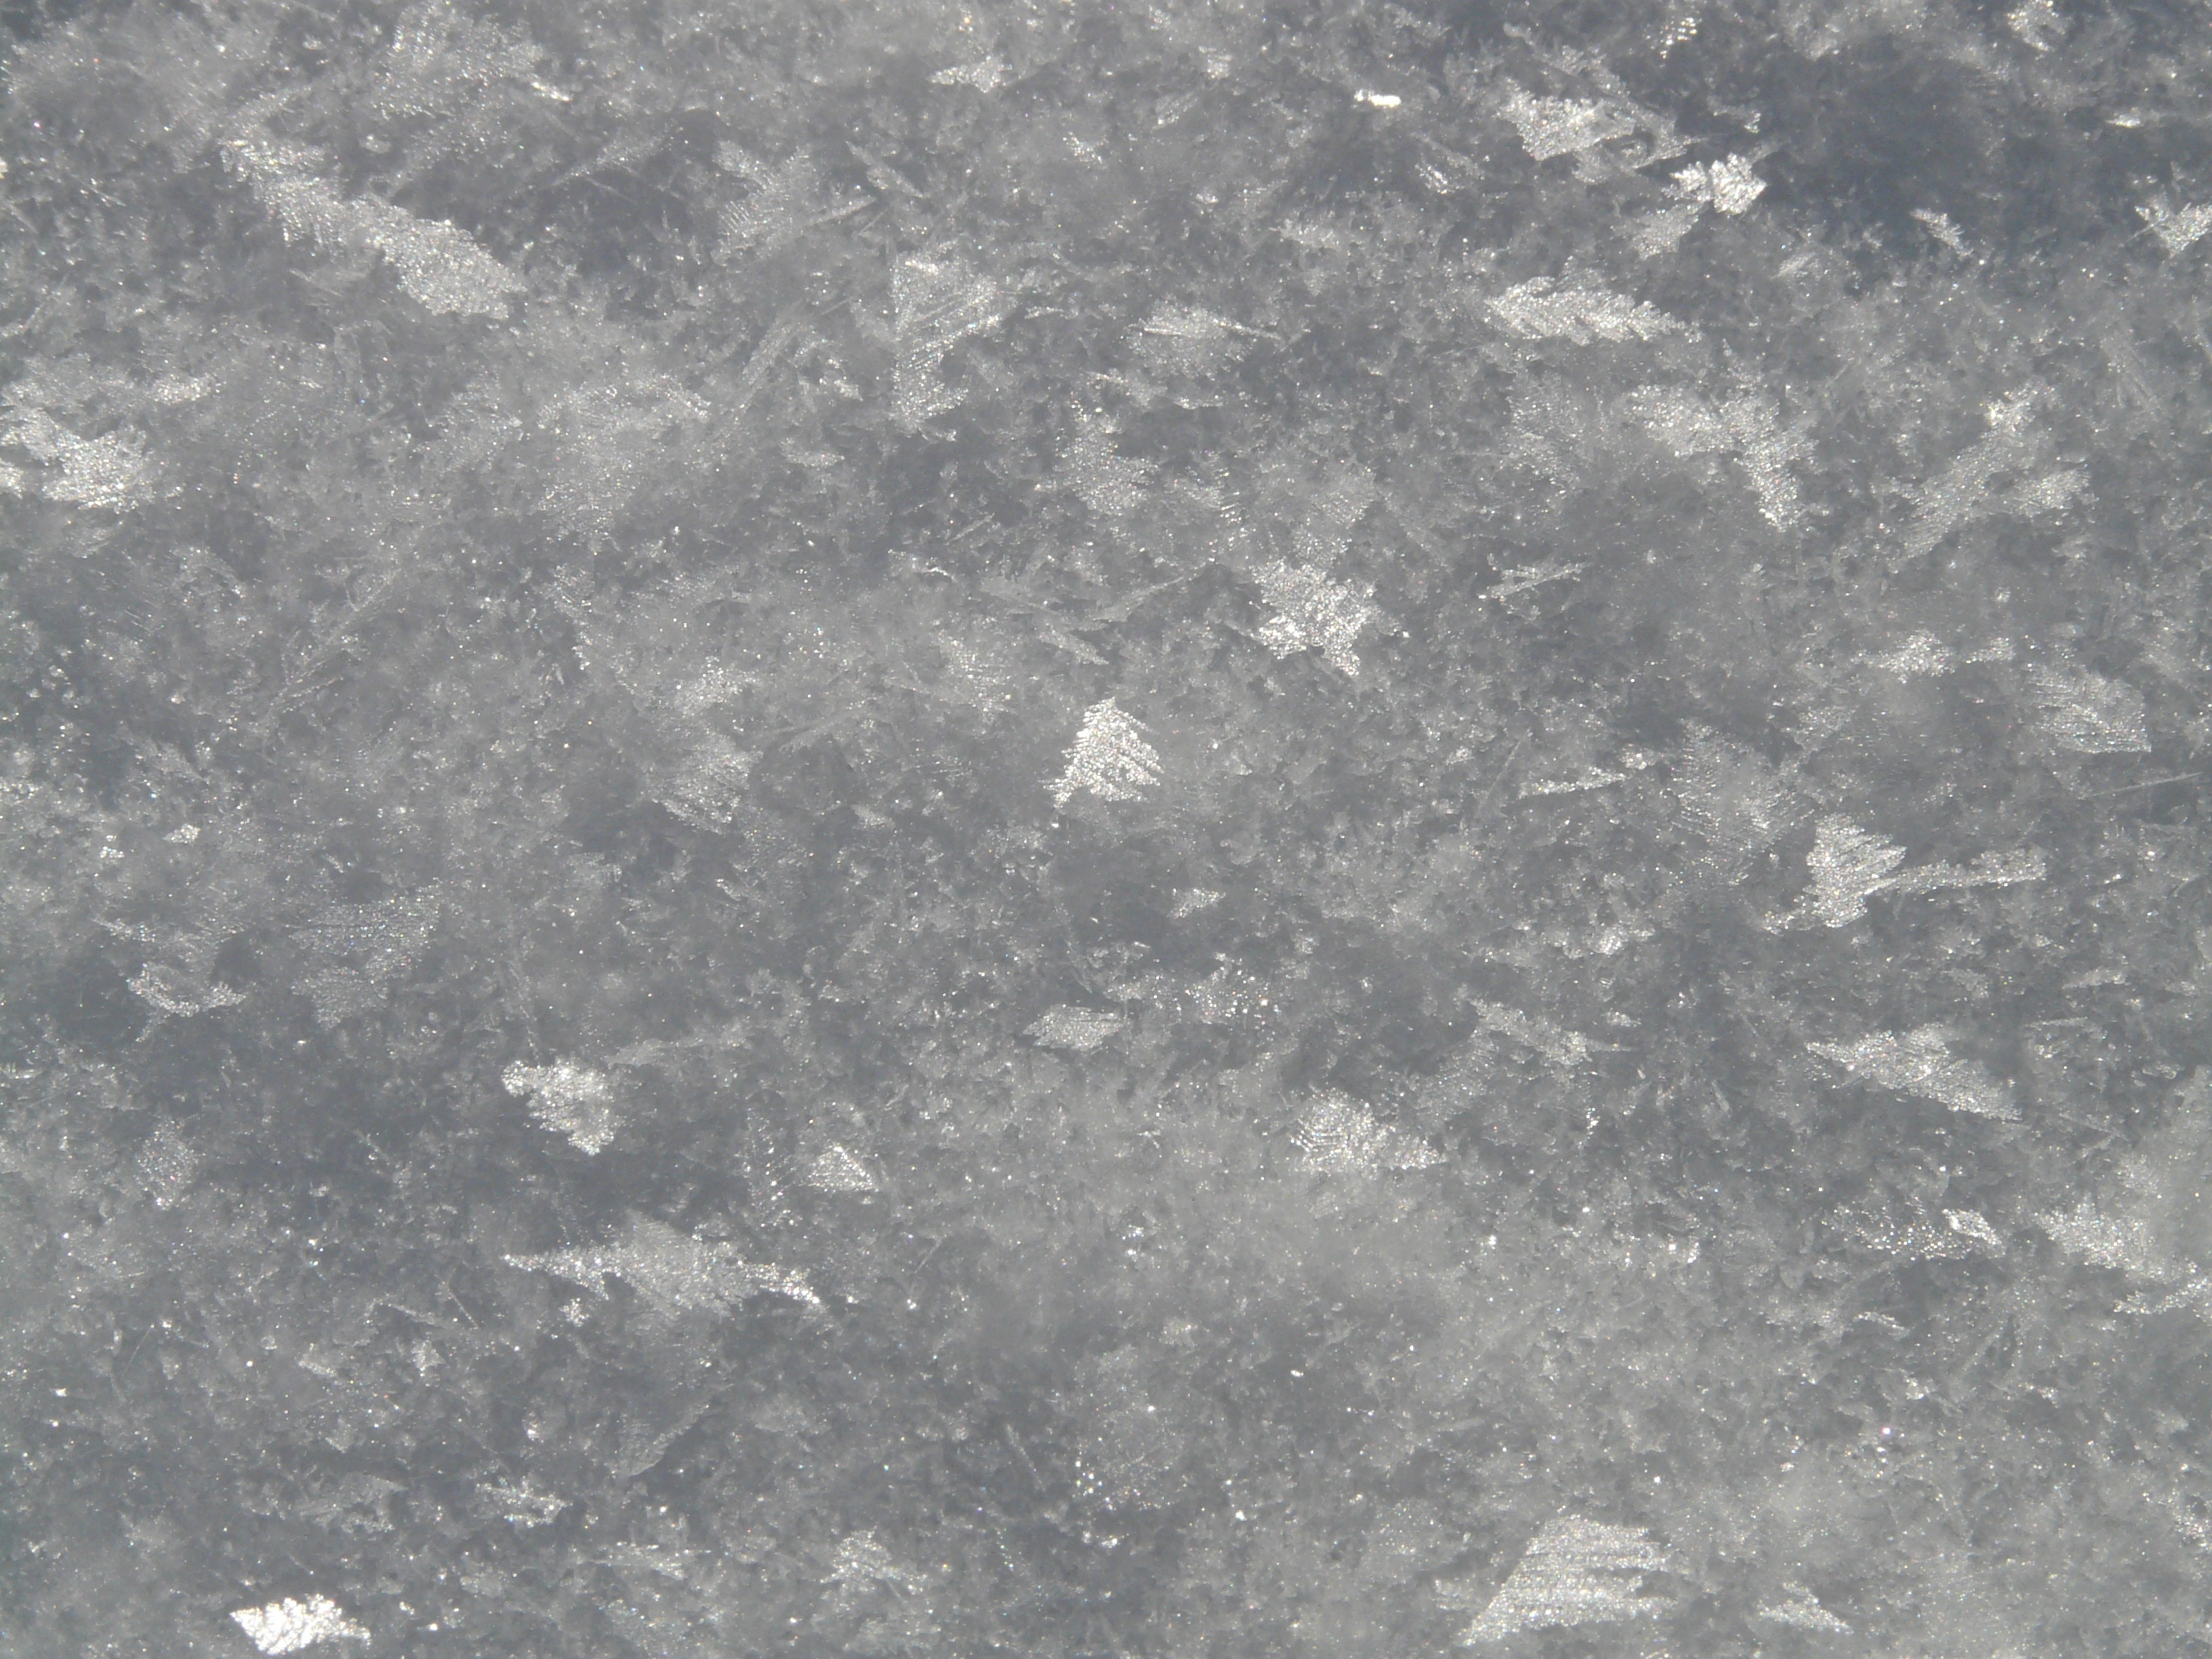
snow, floor, asphalt, material, wintry, back light, eiskristalle, deep snow, flooring